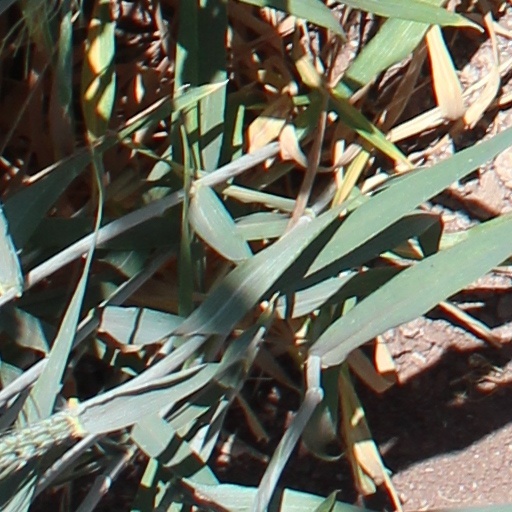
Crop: wheat